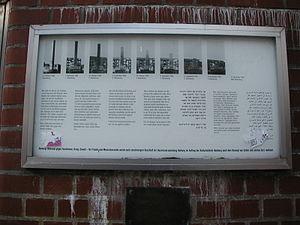
Inscrit dans les champs de la sculpture, de l’architecture et de l’urbanisme, le contre-monumentalisme est un mouvement artistique informel et protéiforme, apparu au cours du second XXᵉ siècle. Ses propositions visent à offrir des alternatives à la monumentalité comme à l’oubli, l’invisibilisation, la perte de sens ou la destruction d’œuvres, de bâtiments ou de sites monumentaux préexistants.
Jochen Gerz, né le 4 avril 1940 à Berlin, est un artiste conceptuel d'origine allemande. Il mène l’essentiel de sa carrière artistique à Paris avant de s’installer en 2008 en Irlande.